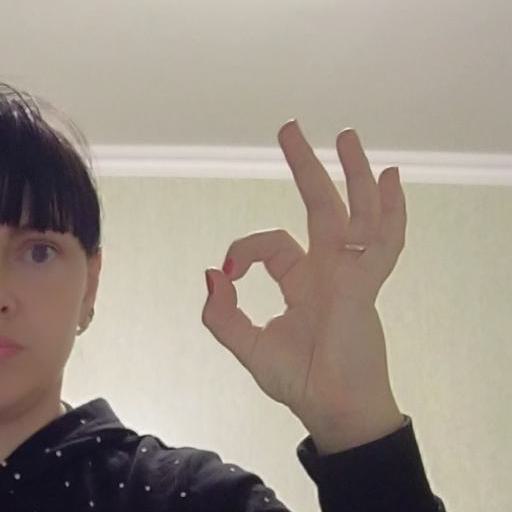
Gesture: ok